Mercury M-Series

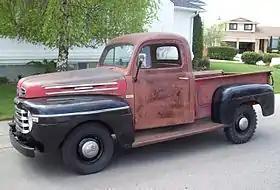
Unrestored 1949 Mercury M47 half ton

The Mercury M-Series is a series of pickup trucks that was marketed by the Mercury division of Ford Motor Company. Produced from 1947 to 1968, the Mercury M series was sold primarily in Canada, as a rebadged version of the Ford F-Series.